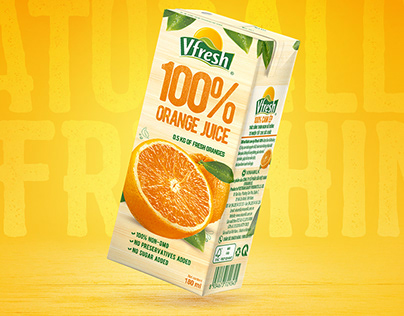
Waste category: cardboard